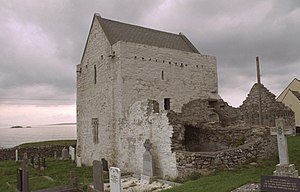
Clare Island / Turisme
Clare Island er en bjergrig ø med 136 indb. ved Irlands vestkyst. Den ligger ved indgangen til Clewbugten i County Mayo. Det højeste punkt Croaghmore ligger 461 meter over havet. Hovedsproget på øen er gælisk. Sydvest for Clare ligger den ubeboede ø Caher Island. Vestsiden af øens højderyg danner stejle klipper, som er en vigtig lokalitet for ynglende havfugle. Østsiden har lyngklædte hældninger, der er hjemsted for en række sjældne arktiske planter.